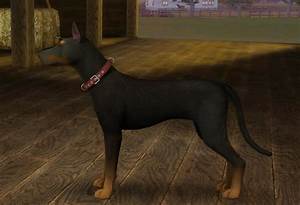
Label: dog